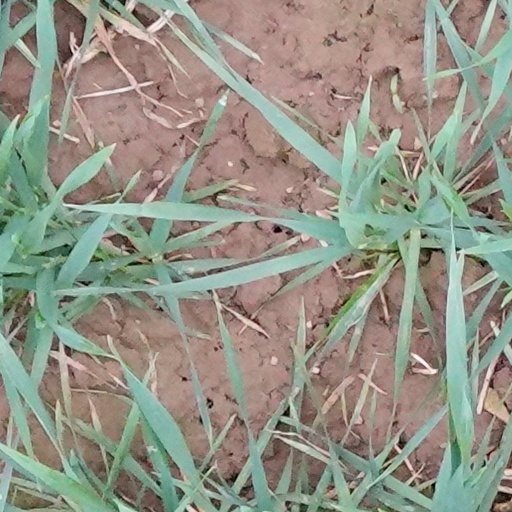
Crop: wheat